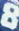
Number: 8